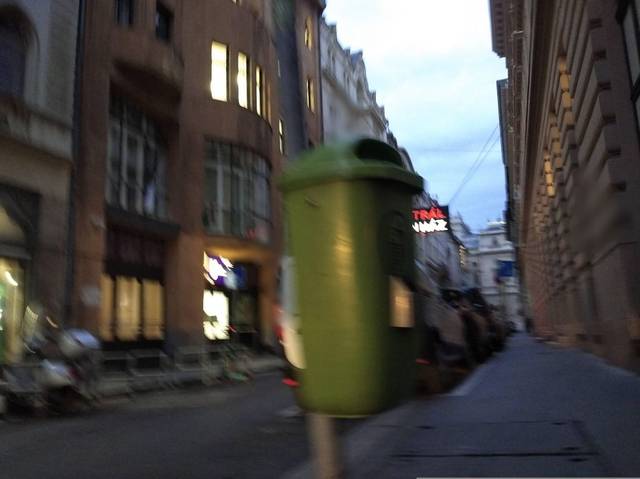
Region: Hungary
Coordinates: 47.501, 19.057